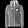
Label: Coat